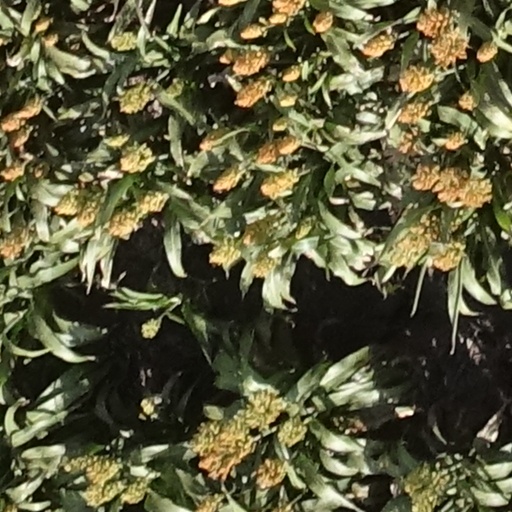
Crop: sorghum